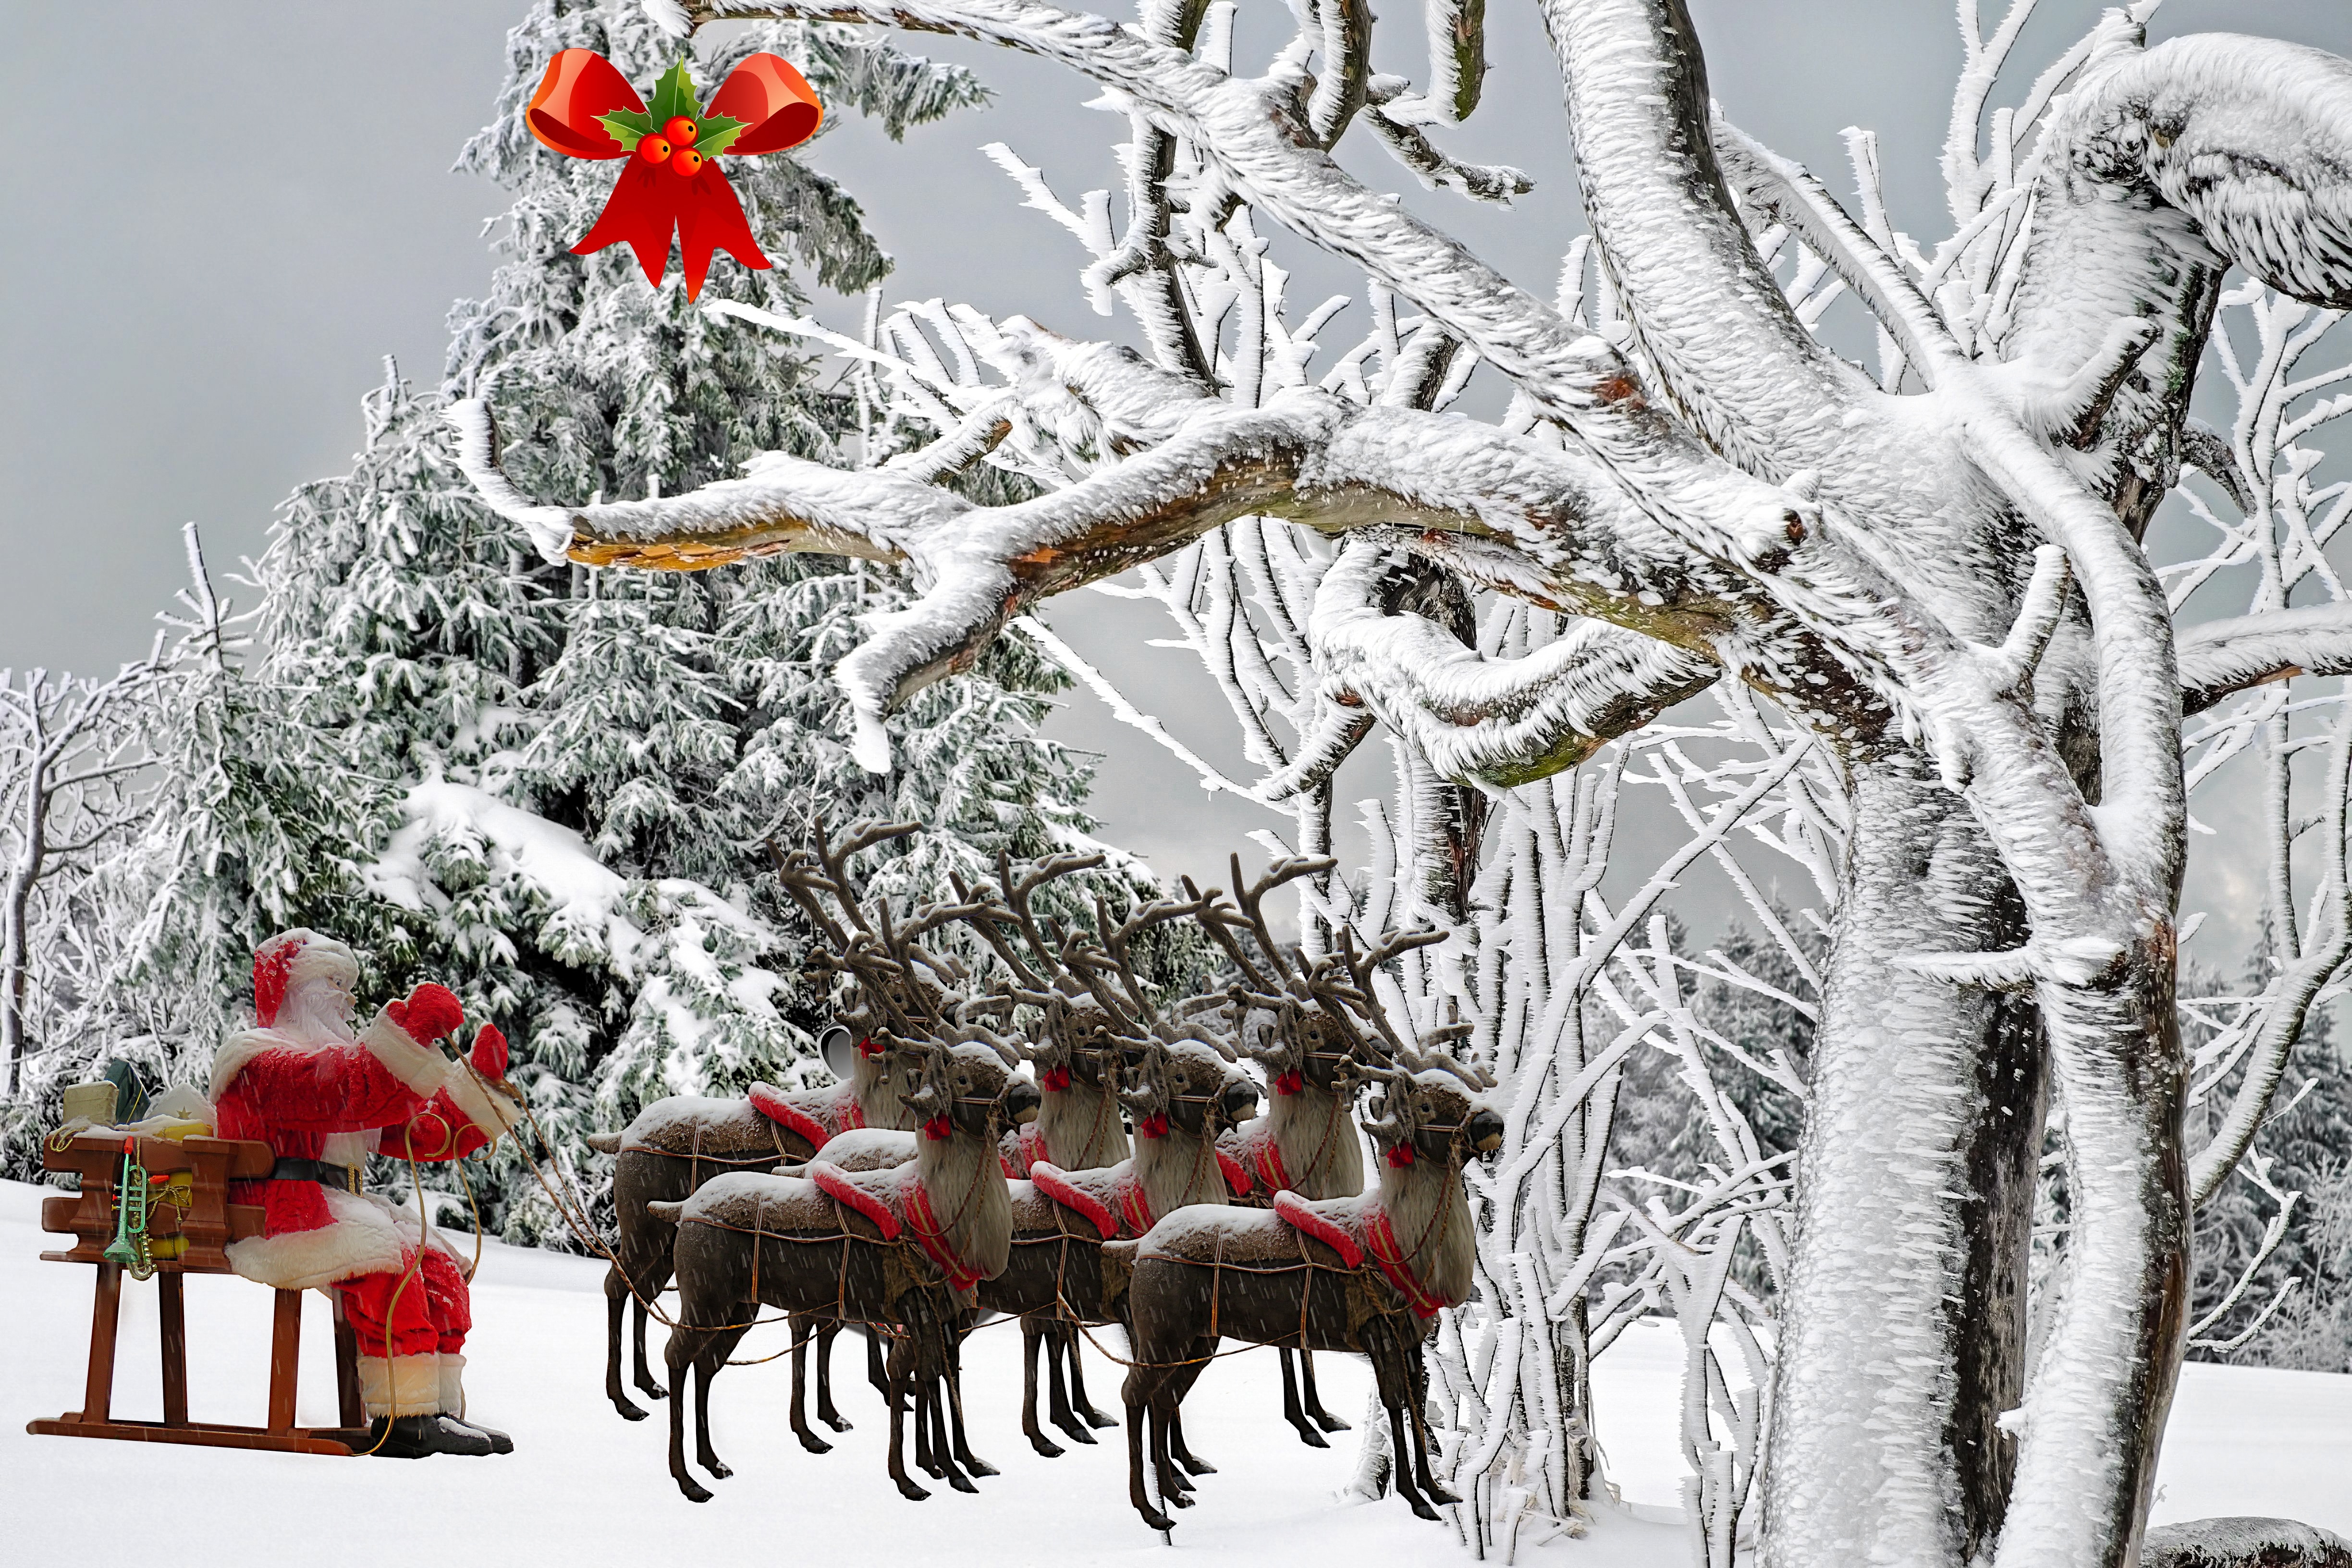
tree, branch, snow, cold, winter, frost, ice, red, color, weather, christmas, fir, season, beard, christmas decoration, gifts, carpenter, father christmas, reindeer, freezing, woody plant, winter storm